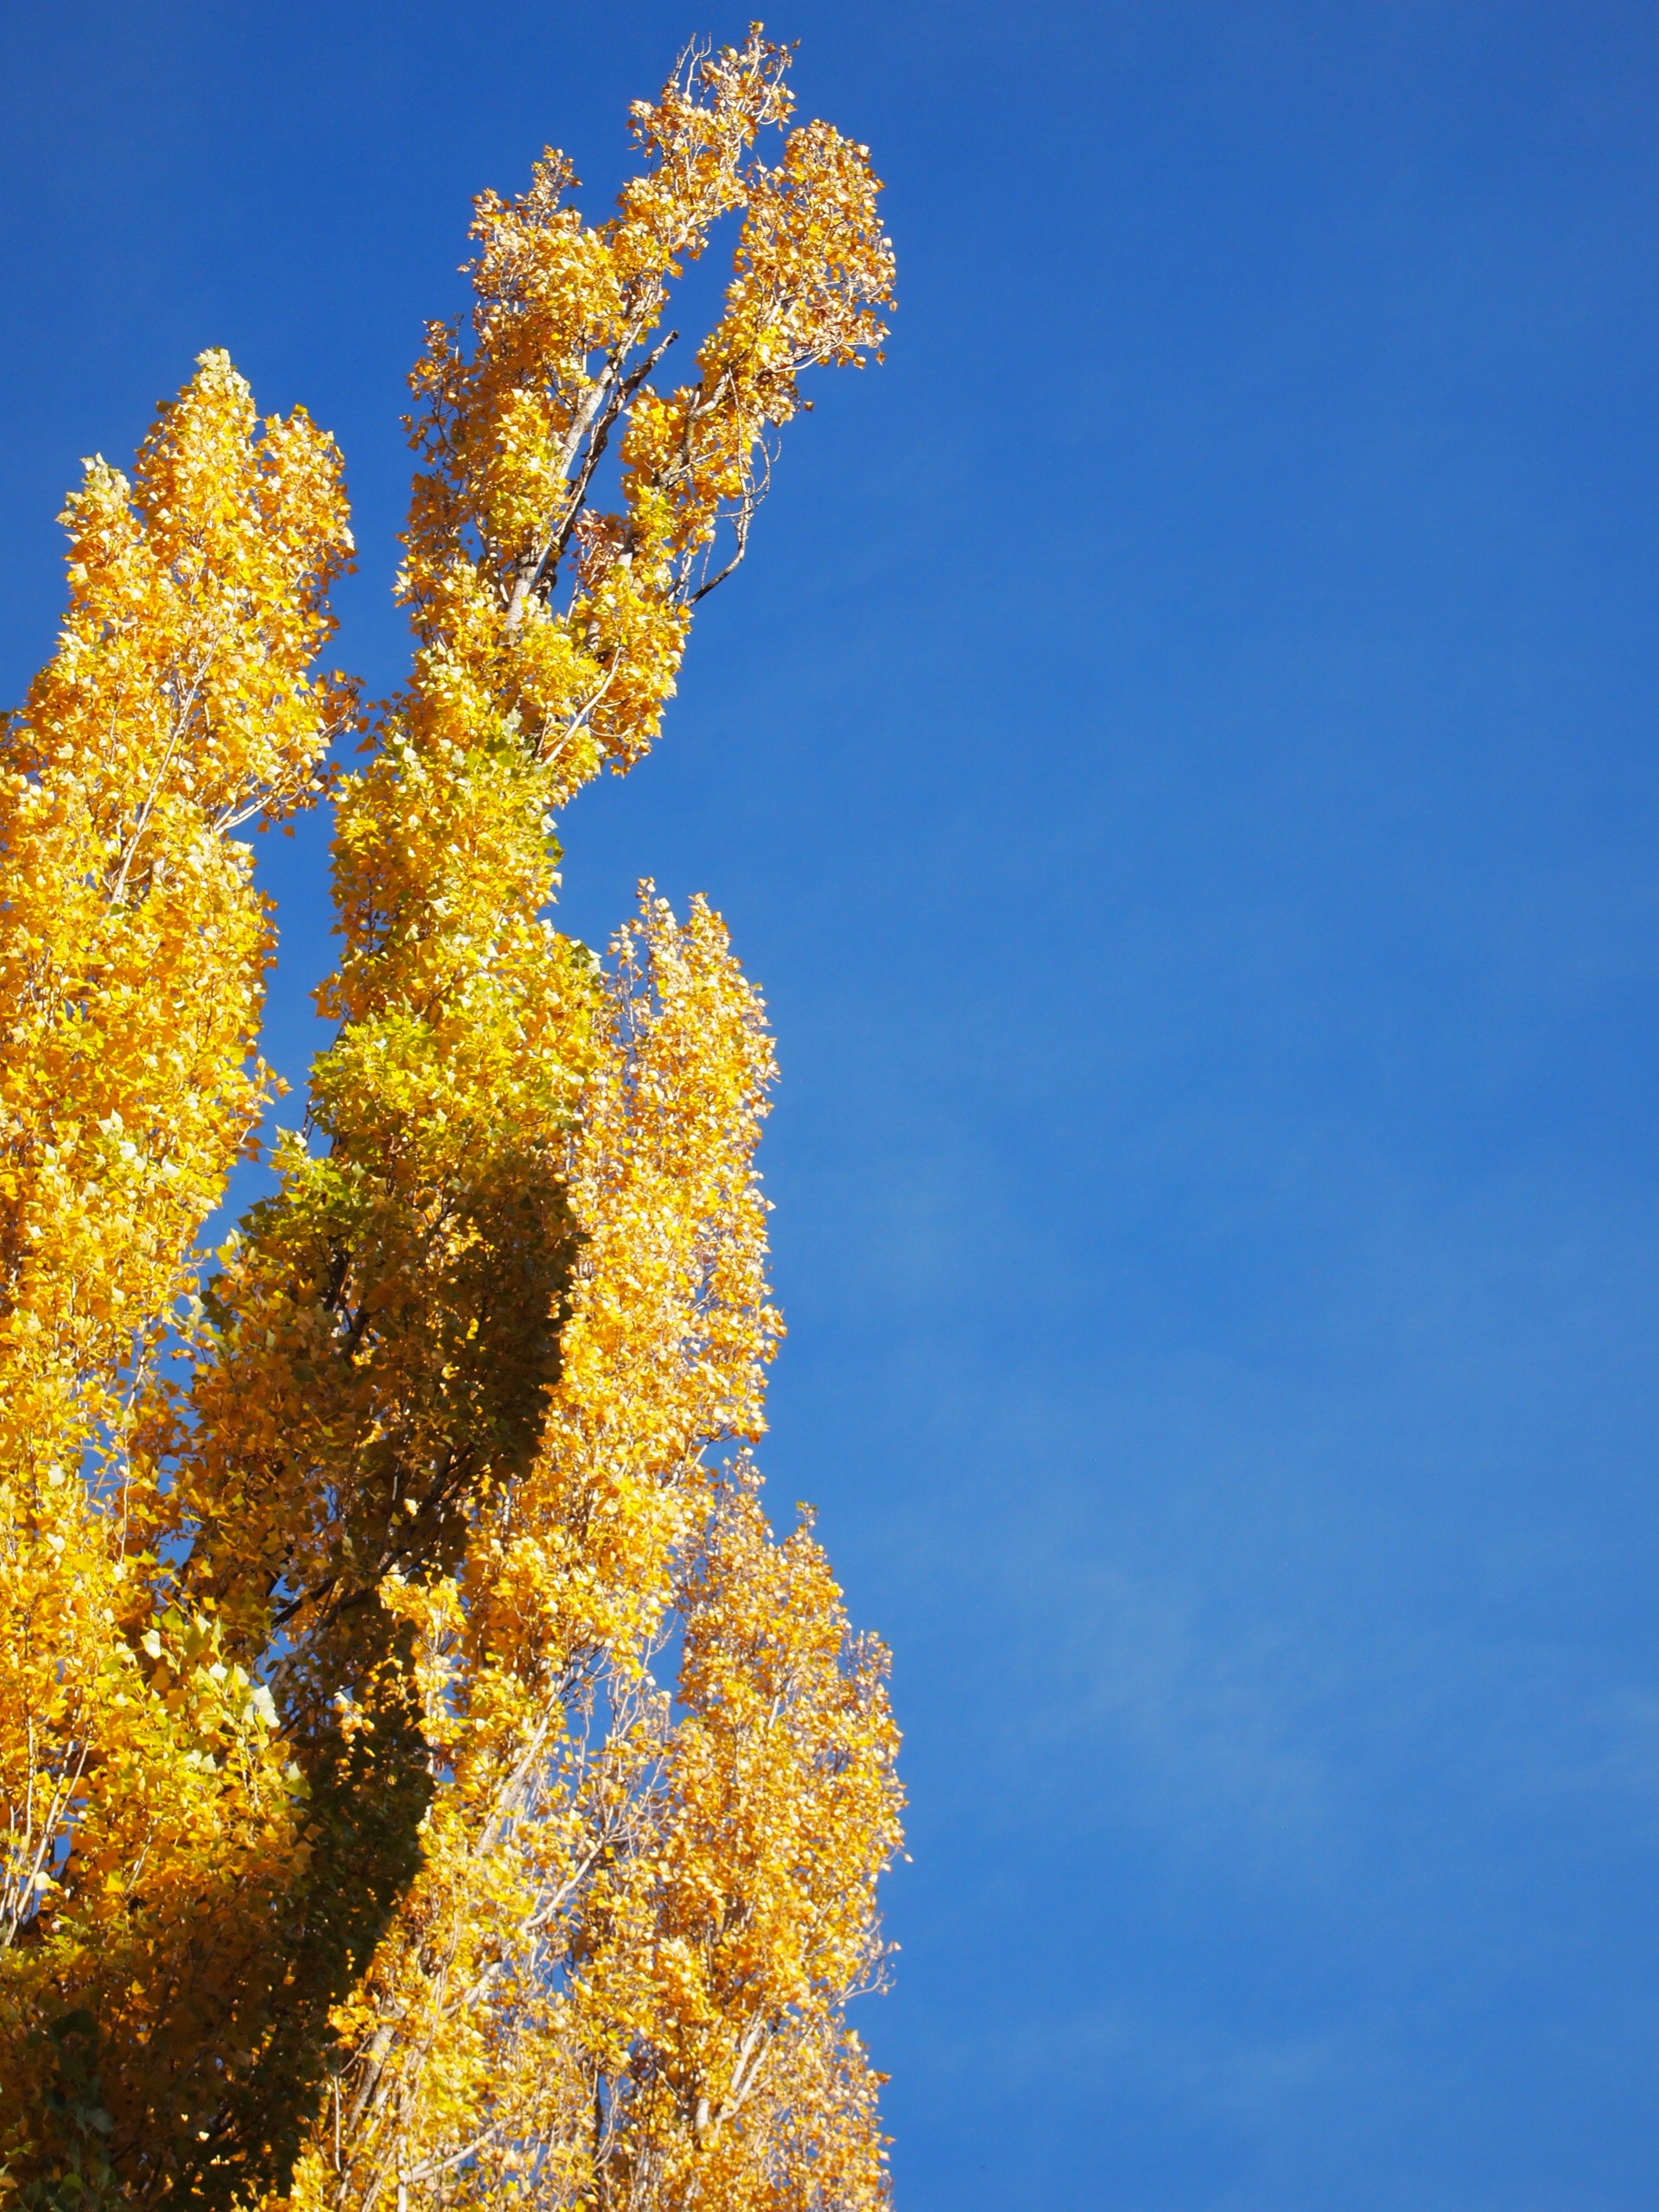
tree, nature, branch, blossom, plant, sky, sunlight, leaf, flower, clear, autumn, blue, yellow, flora, look up, shrub, poplar, ecosystem, upward, flowering plant, maidenhair tree, woody plant, land plant